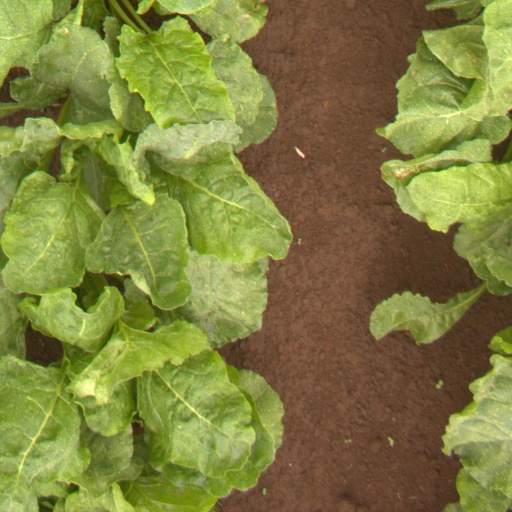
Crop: sugar beet